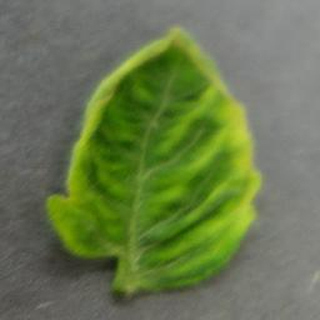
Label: tomato_yellow_leaf_curl_virus